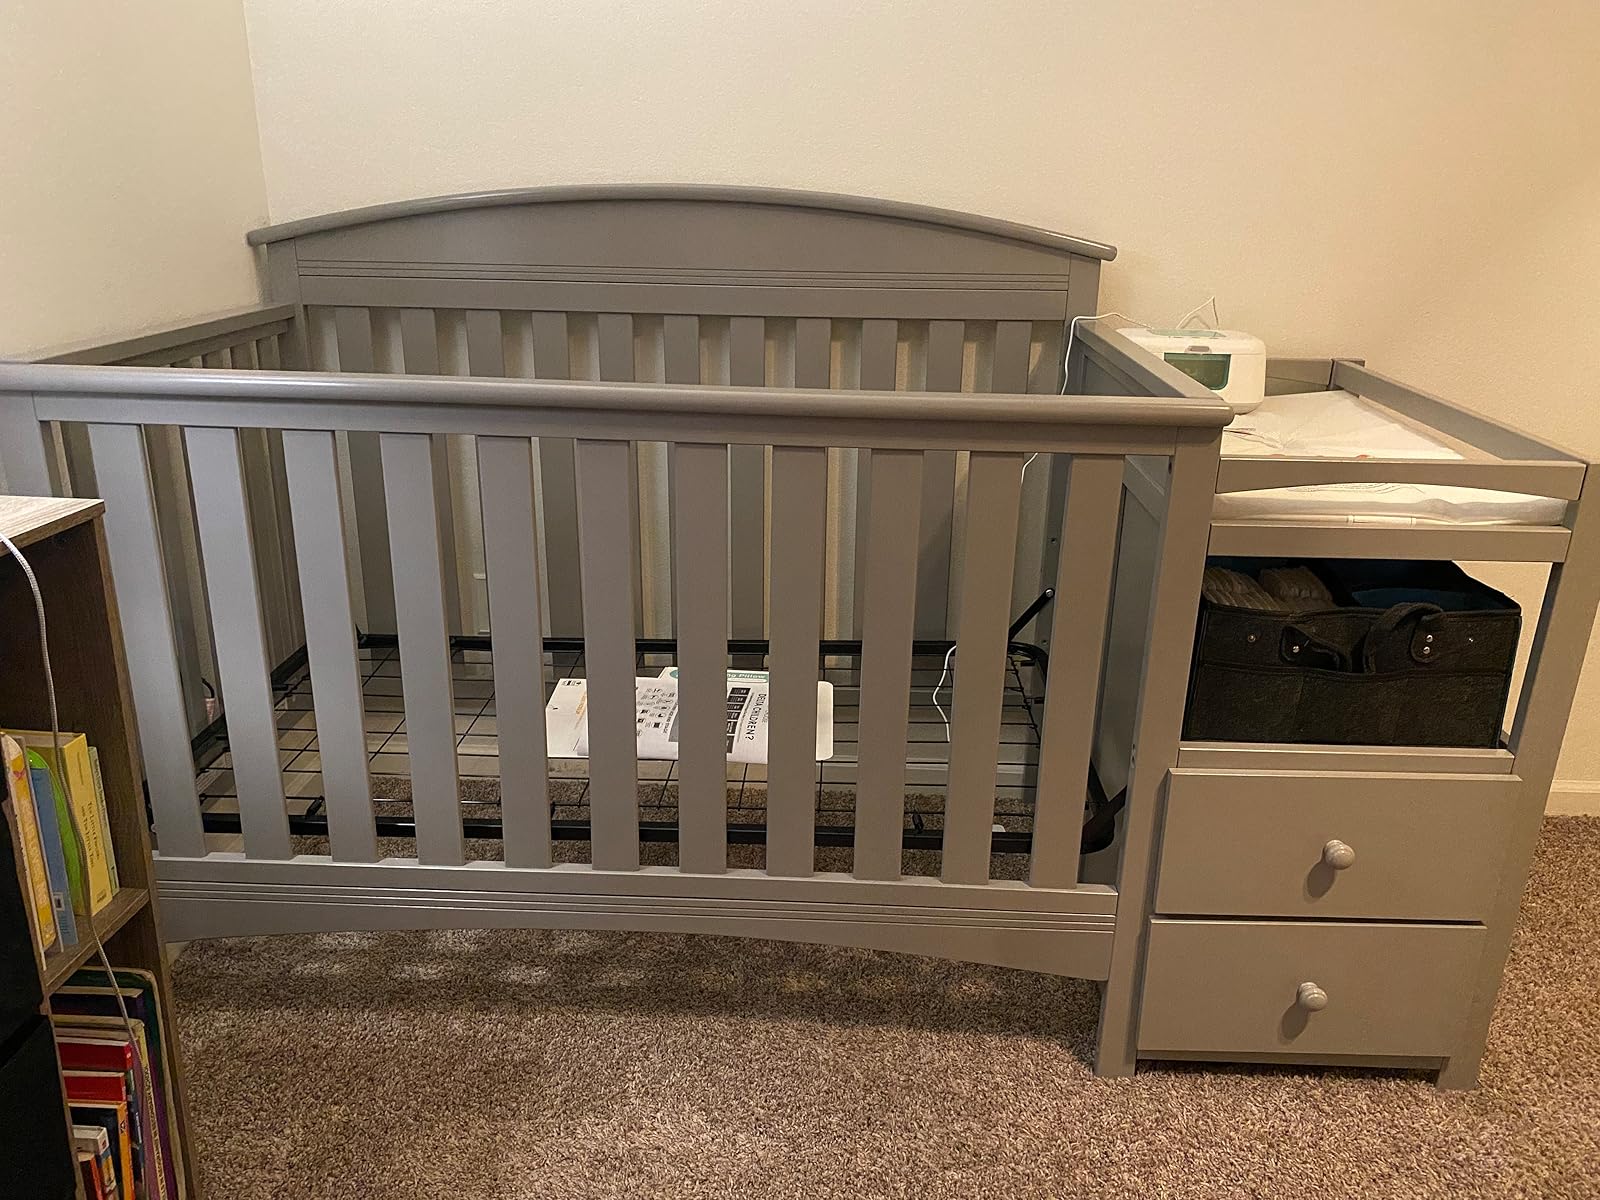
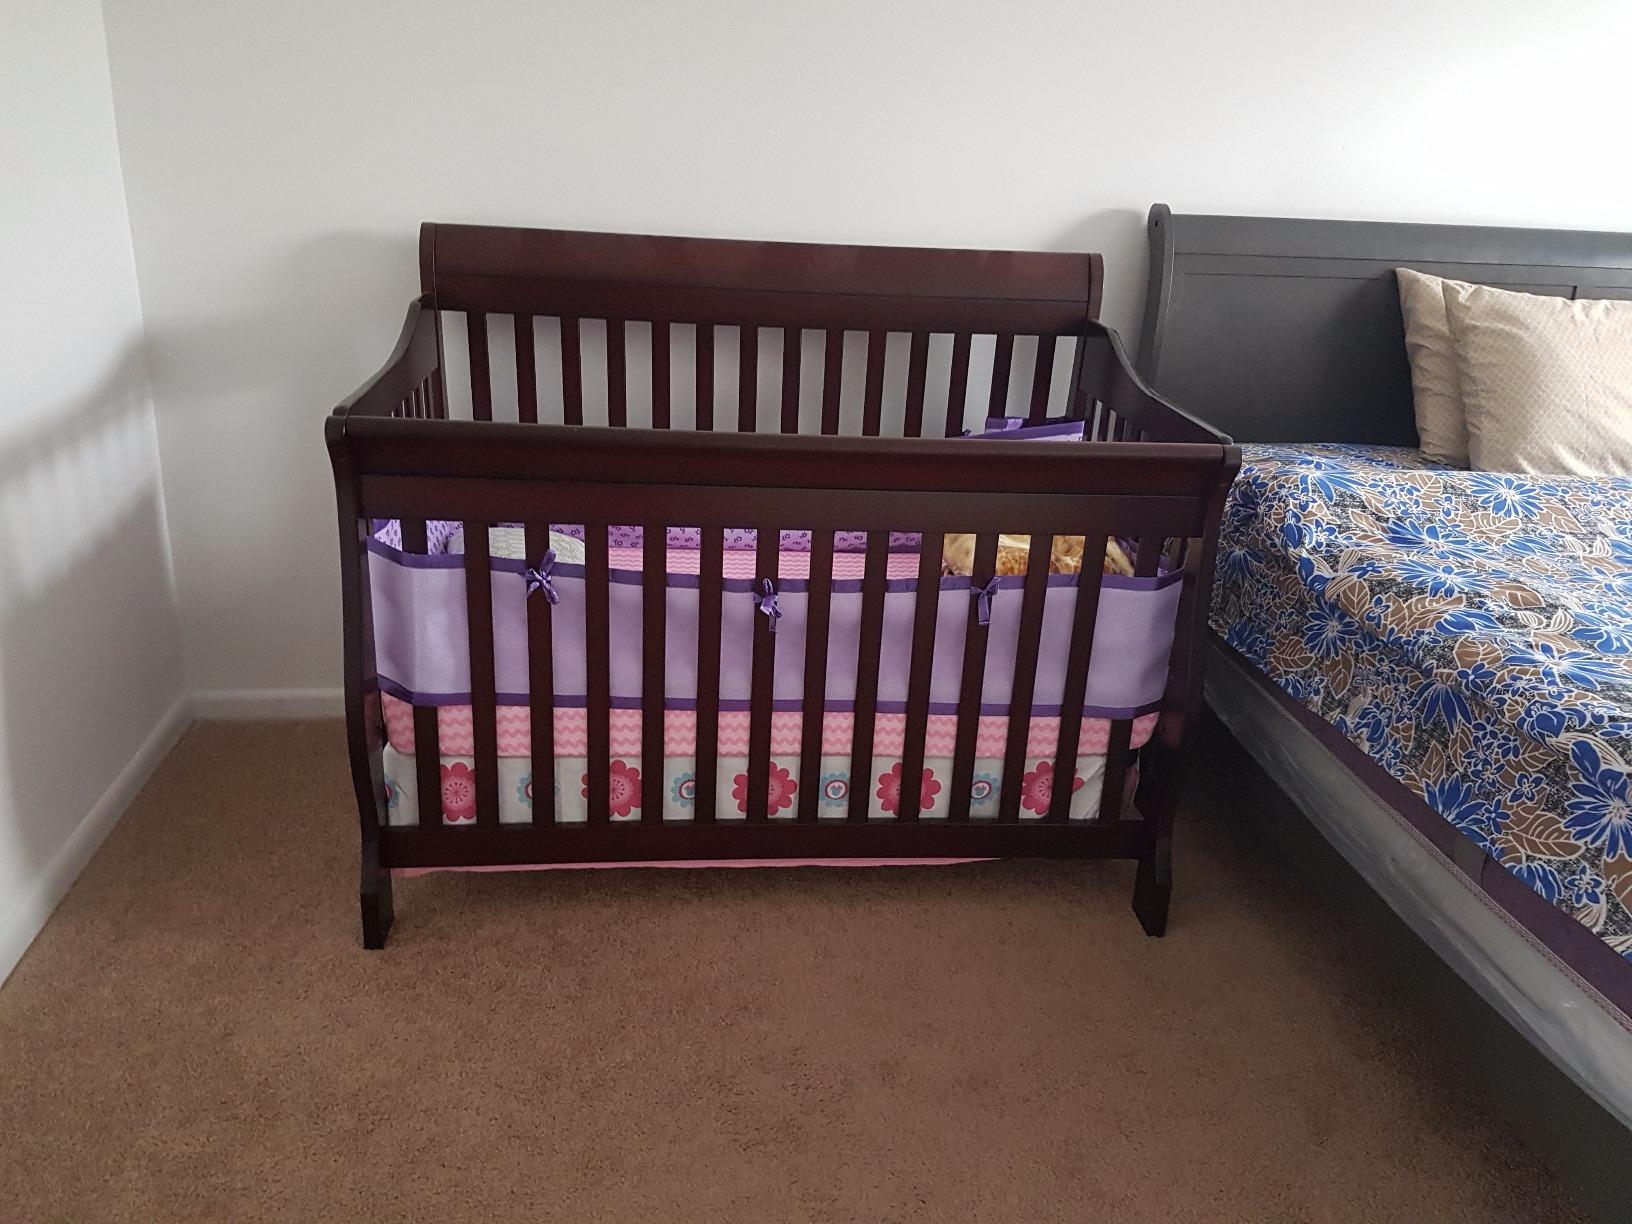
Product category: products_crib
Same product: no